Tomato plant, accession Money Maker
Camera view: vertical (180 deg); turntable rotation: 120 degrees
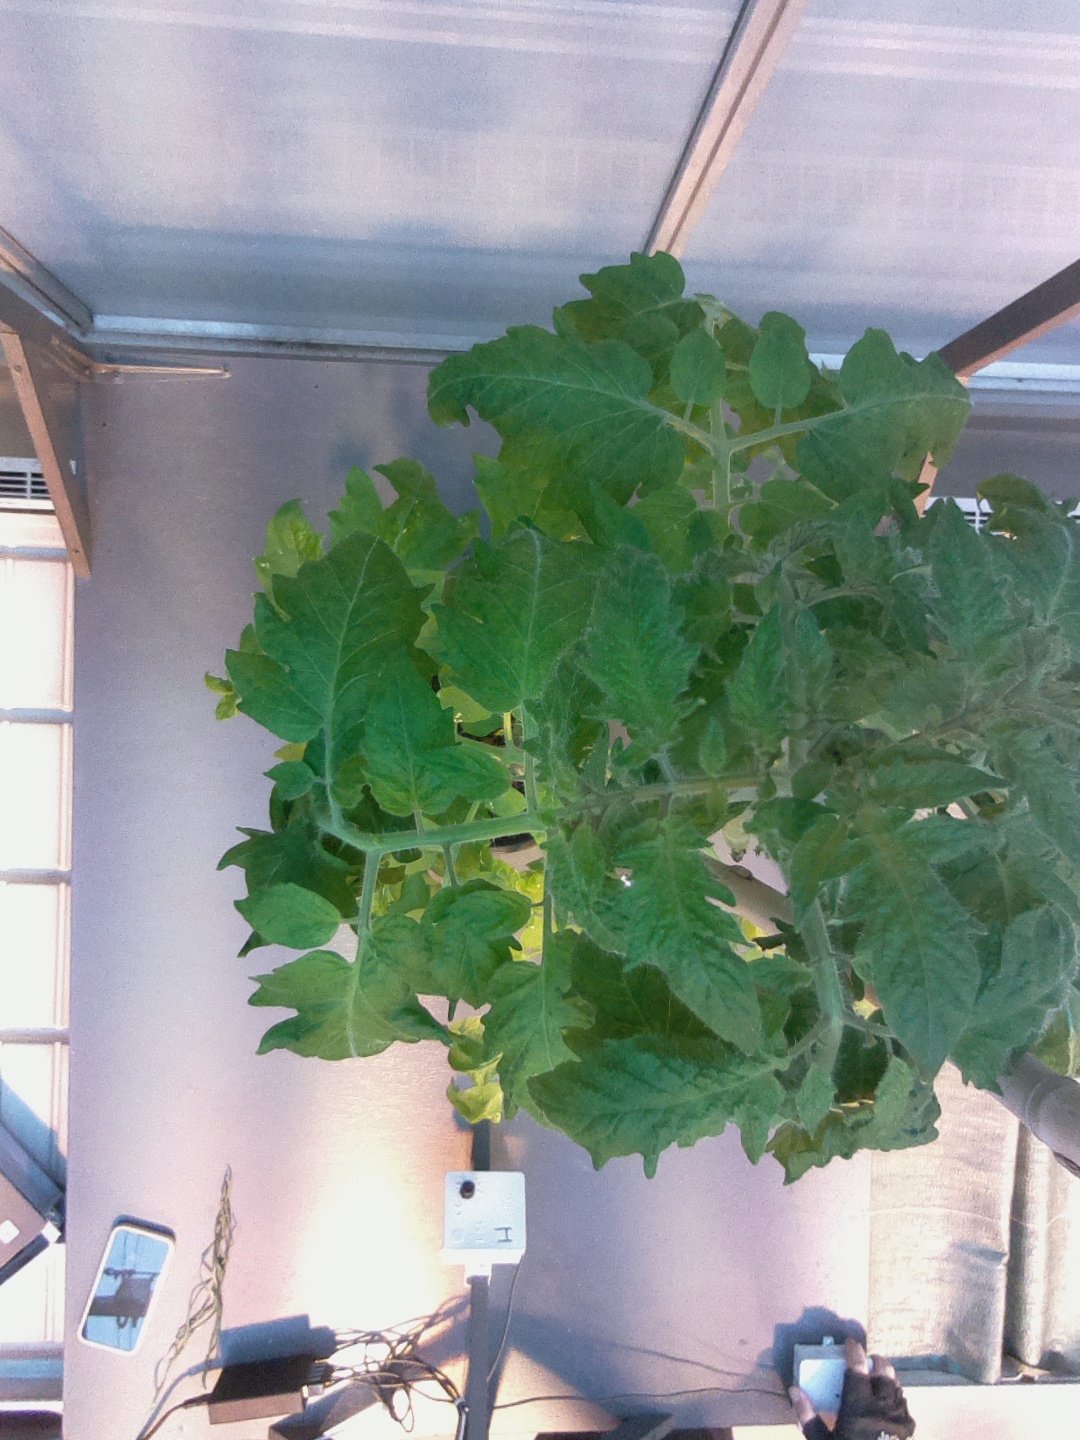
BBCH growth stage 55: 5 inflorescences visible